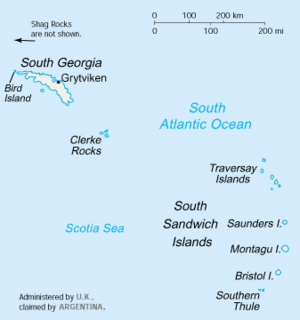
La base Corbeta Uruguay est une base militaire des Forces armées argentines établie en novembre 1976 sur l'île Thule, dans les îles Sandwich du Sud. La base est construite sur ordre de la junte au pouvoir en Argentine comme un moyen de réaffirmer ses revendications de souveraineté sur ce territoire de l'Atlantique sud, contrôlé alors par les Britanniques. Le gouvernement britannique est averti de la présence de la base en décembre 1976 mais il tente de régler le conflit par la voie diplomatique jusqu'en 1982.
La souveraineté de la Géorgie du Sud et les îles Sandwich du Sud est contestée entre le Royaume-Uni et l'Argentine. Le Royaume-Uni revendiqua la souveraineté sur la Géorgie du Sud en 1775, et annexa les îles en 1908, essentiellement en raison de leur importance pour la chasse à la baleine, et exerça un contrôle de facto à l'exception d'une brève période au cours de la guerre des Malouines en 1982, lorsque les îles furent en partie contrôlées par l'Argentine. Le conflit débuta en 1927 lorsque l'Argentine revendiqua la souveraineté sur la Géorgie du Sud, et étendit ses revendications aux îles Sandwich du Sud en 1938. Les îles n'ont pas de population autochtone, et n’ont pas actuellement de population permanente.
L'île Bristol est une île de 8 km de long située entre l'île Montagu et l'île Thule dans les îles Sandwich du Sud. Elle fut découverte par une expédition britannique menée par James Cook en 1775 et nommée en l'honneur d'un officier naval Augustus Hervey, 3ᵉ comte de Bristol.